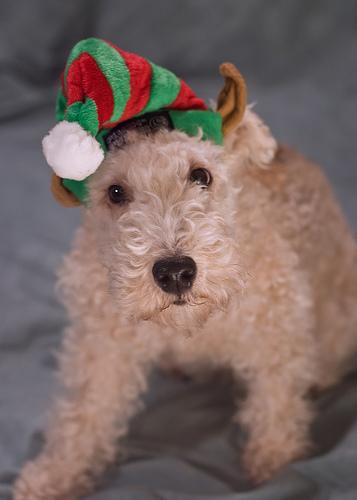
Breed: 216-n000017-Lakeland_terrier